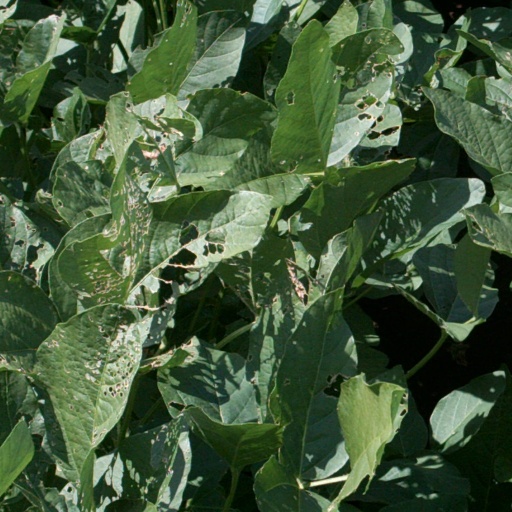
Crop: soybean